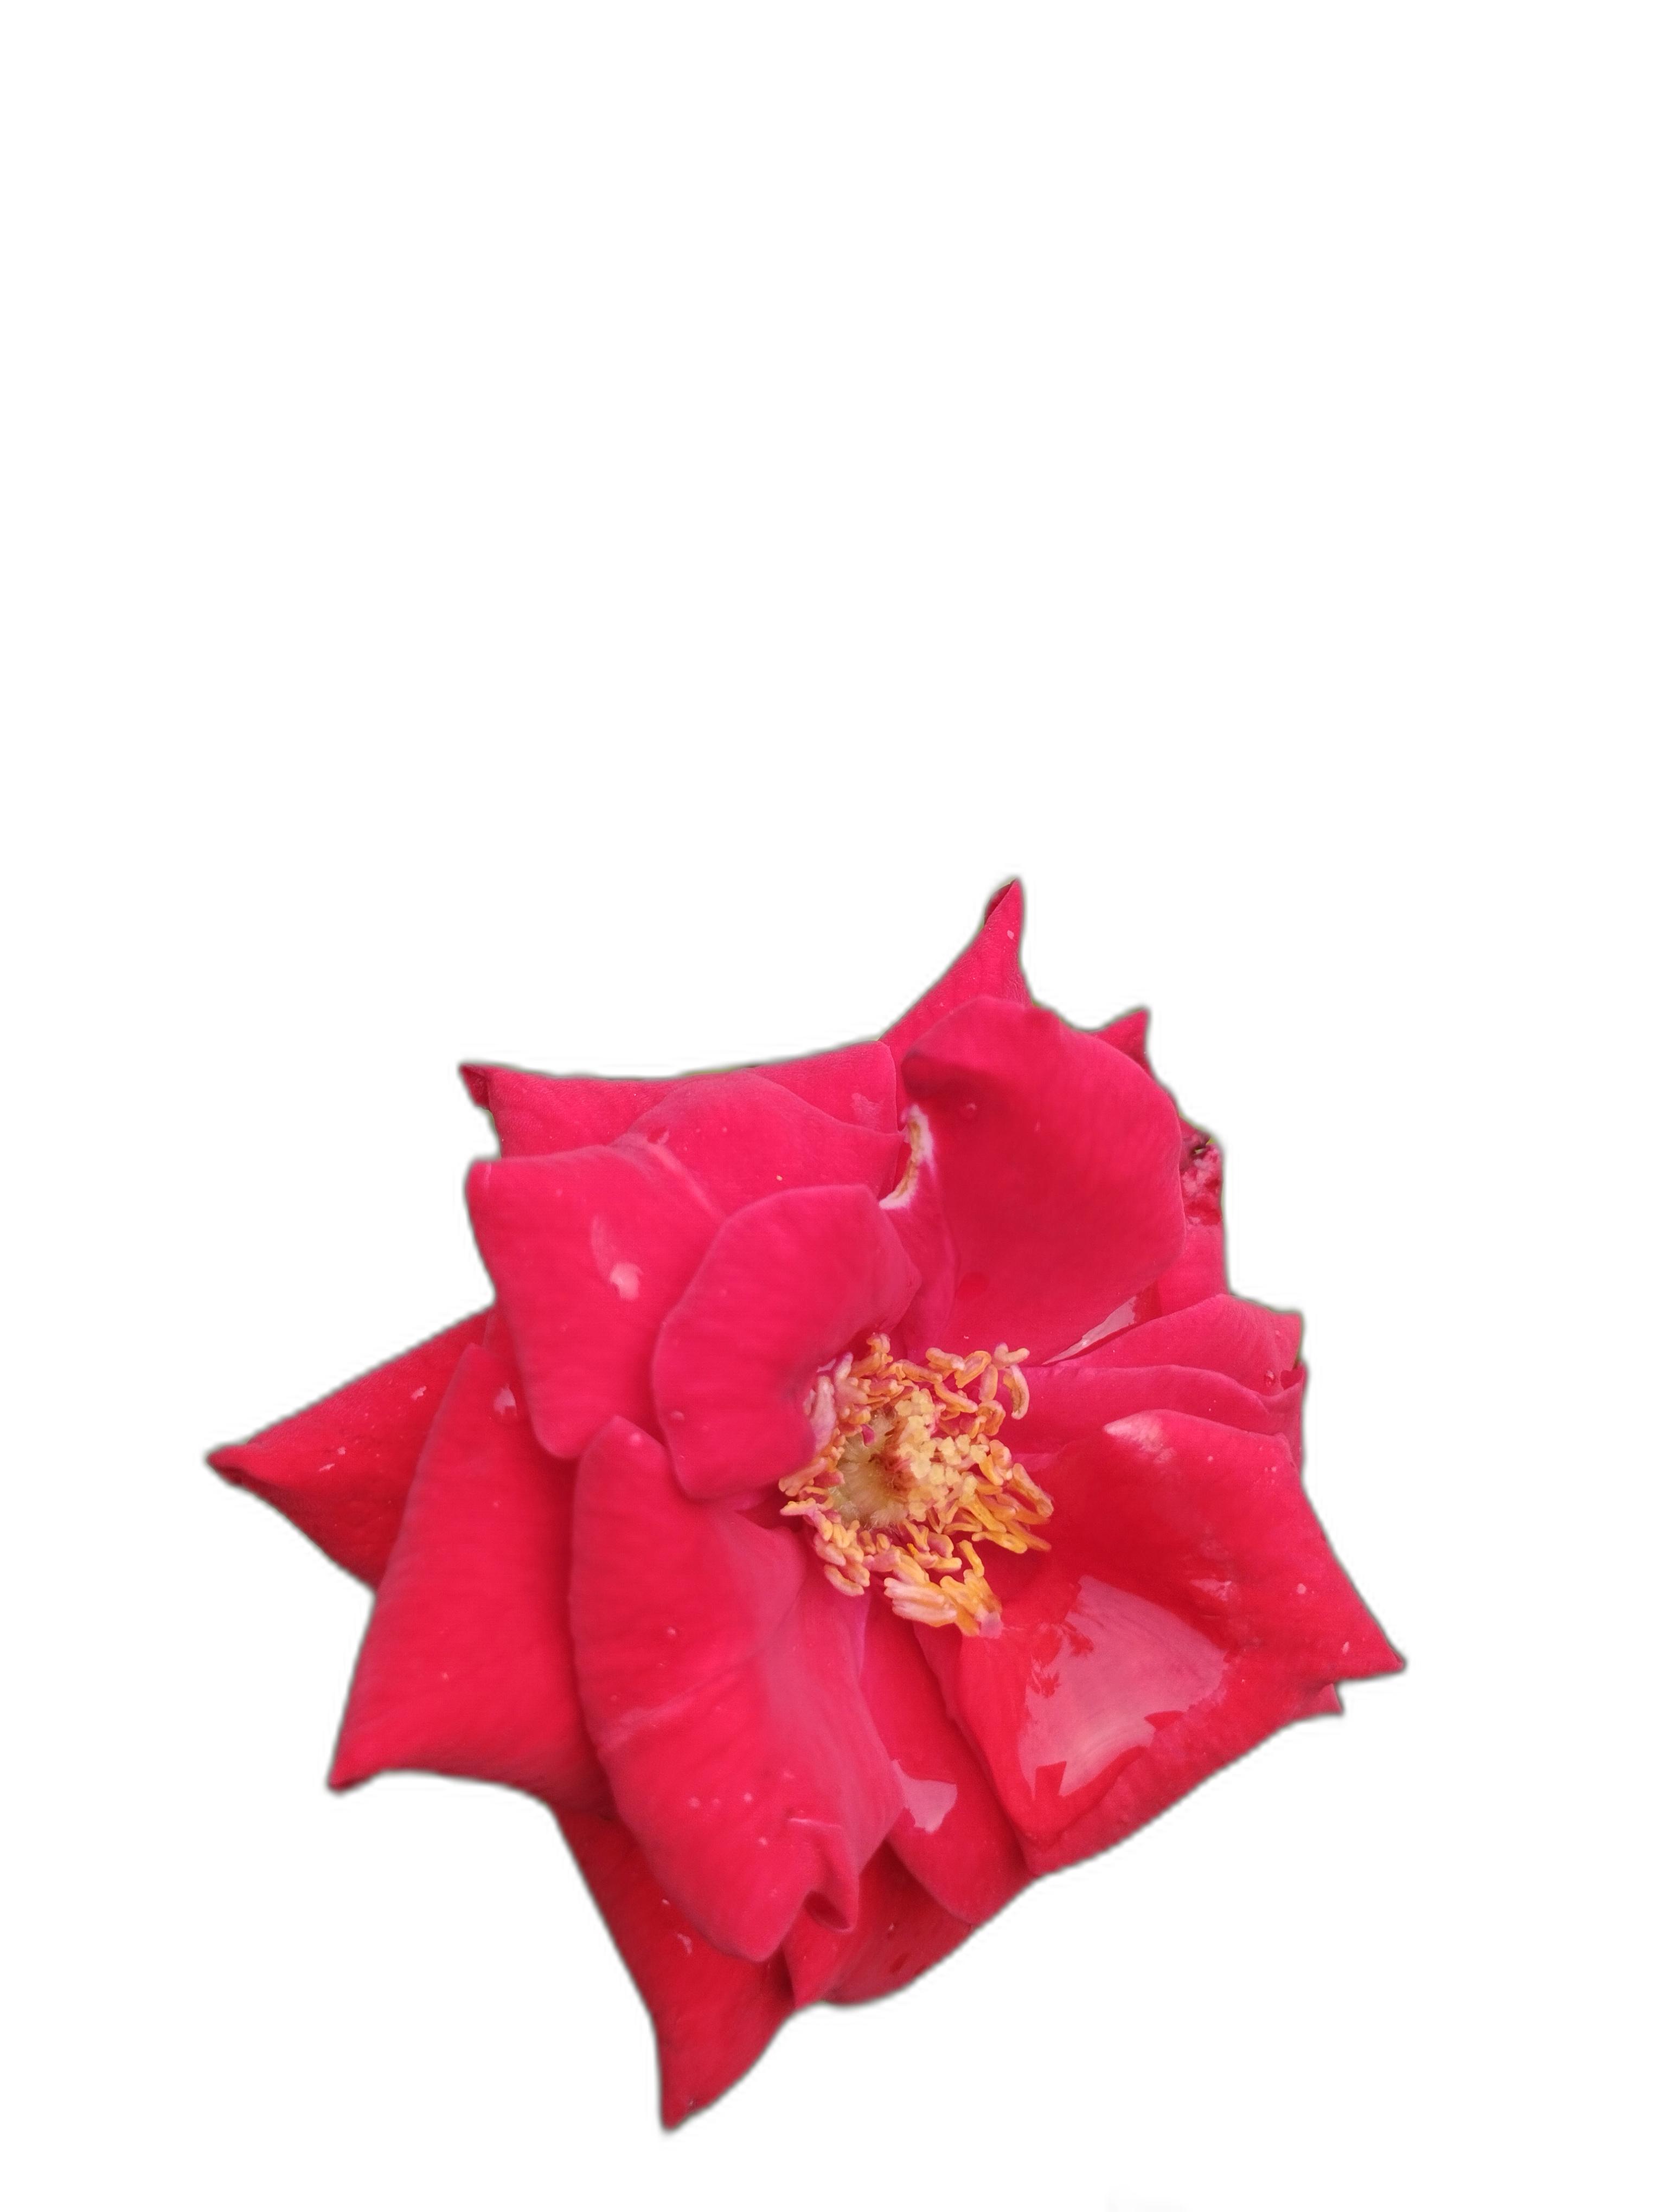
Label: Rose